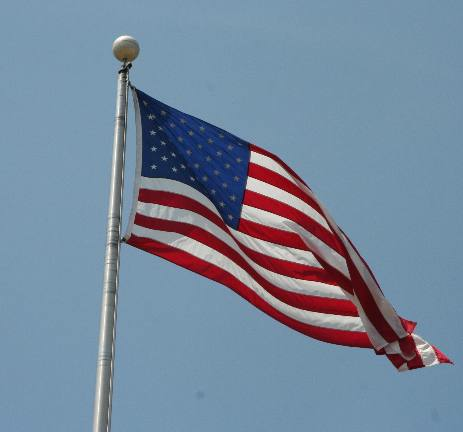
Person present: No